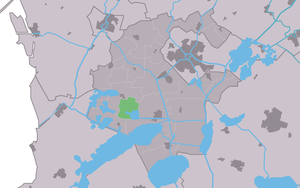
Idzega est un village de la commune néerlandaise de Súdwest Fryslân, dans la province de Frise. Son nom en frison est Idzegea.